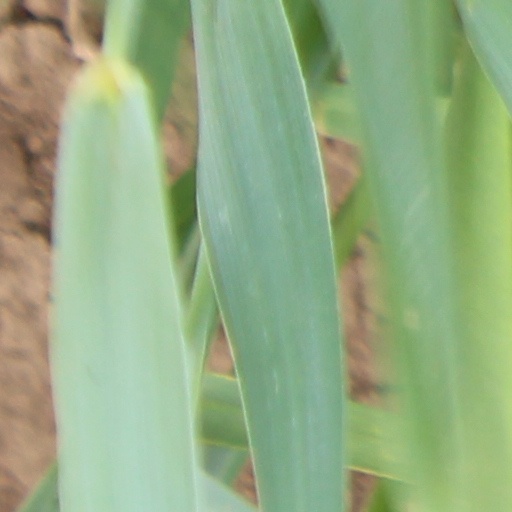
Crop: wheat